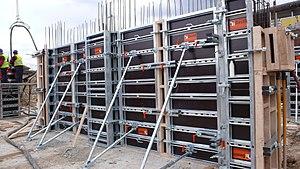
Le coffrage est une enceinte provisoire, un moule, destinée à maintenir en place un matériau de construction le temps que celui-ci devienne autoportant, soit par prise, séchage, soit par d'autres contraintes physiques. Le coffrage a pour but de réaliser des ouvrages aux formes définies par la surface interne du coffrage.